Anna Oskarsson

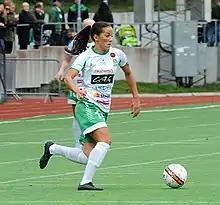
Anna Oskarsson playing for Hammarby

Anna Klara Ellen Oskarsson (also spelled Oscarsson; born 23 June 1996) is a Swedish footballer who plays as a defender for Damallsvenskan club AIK Stockholm.